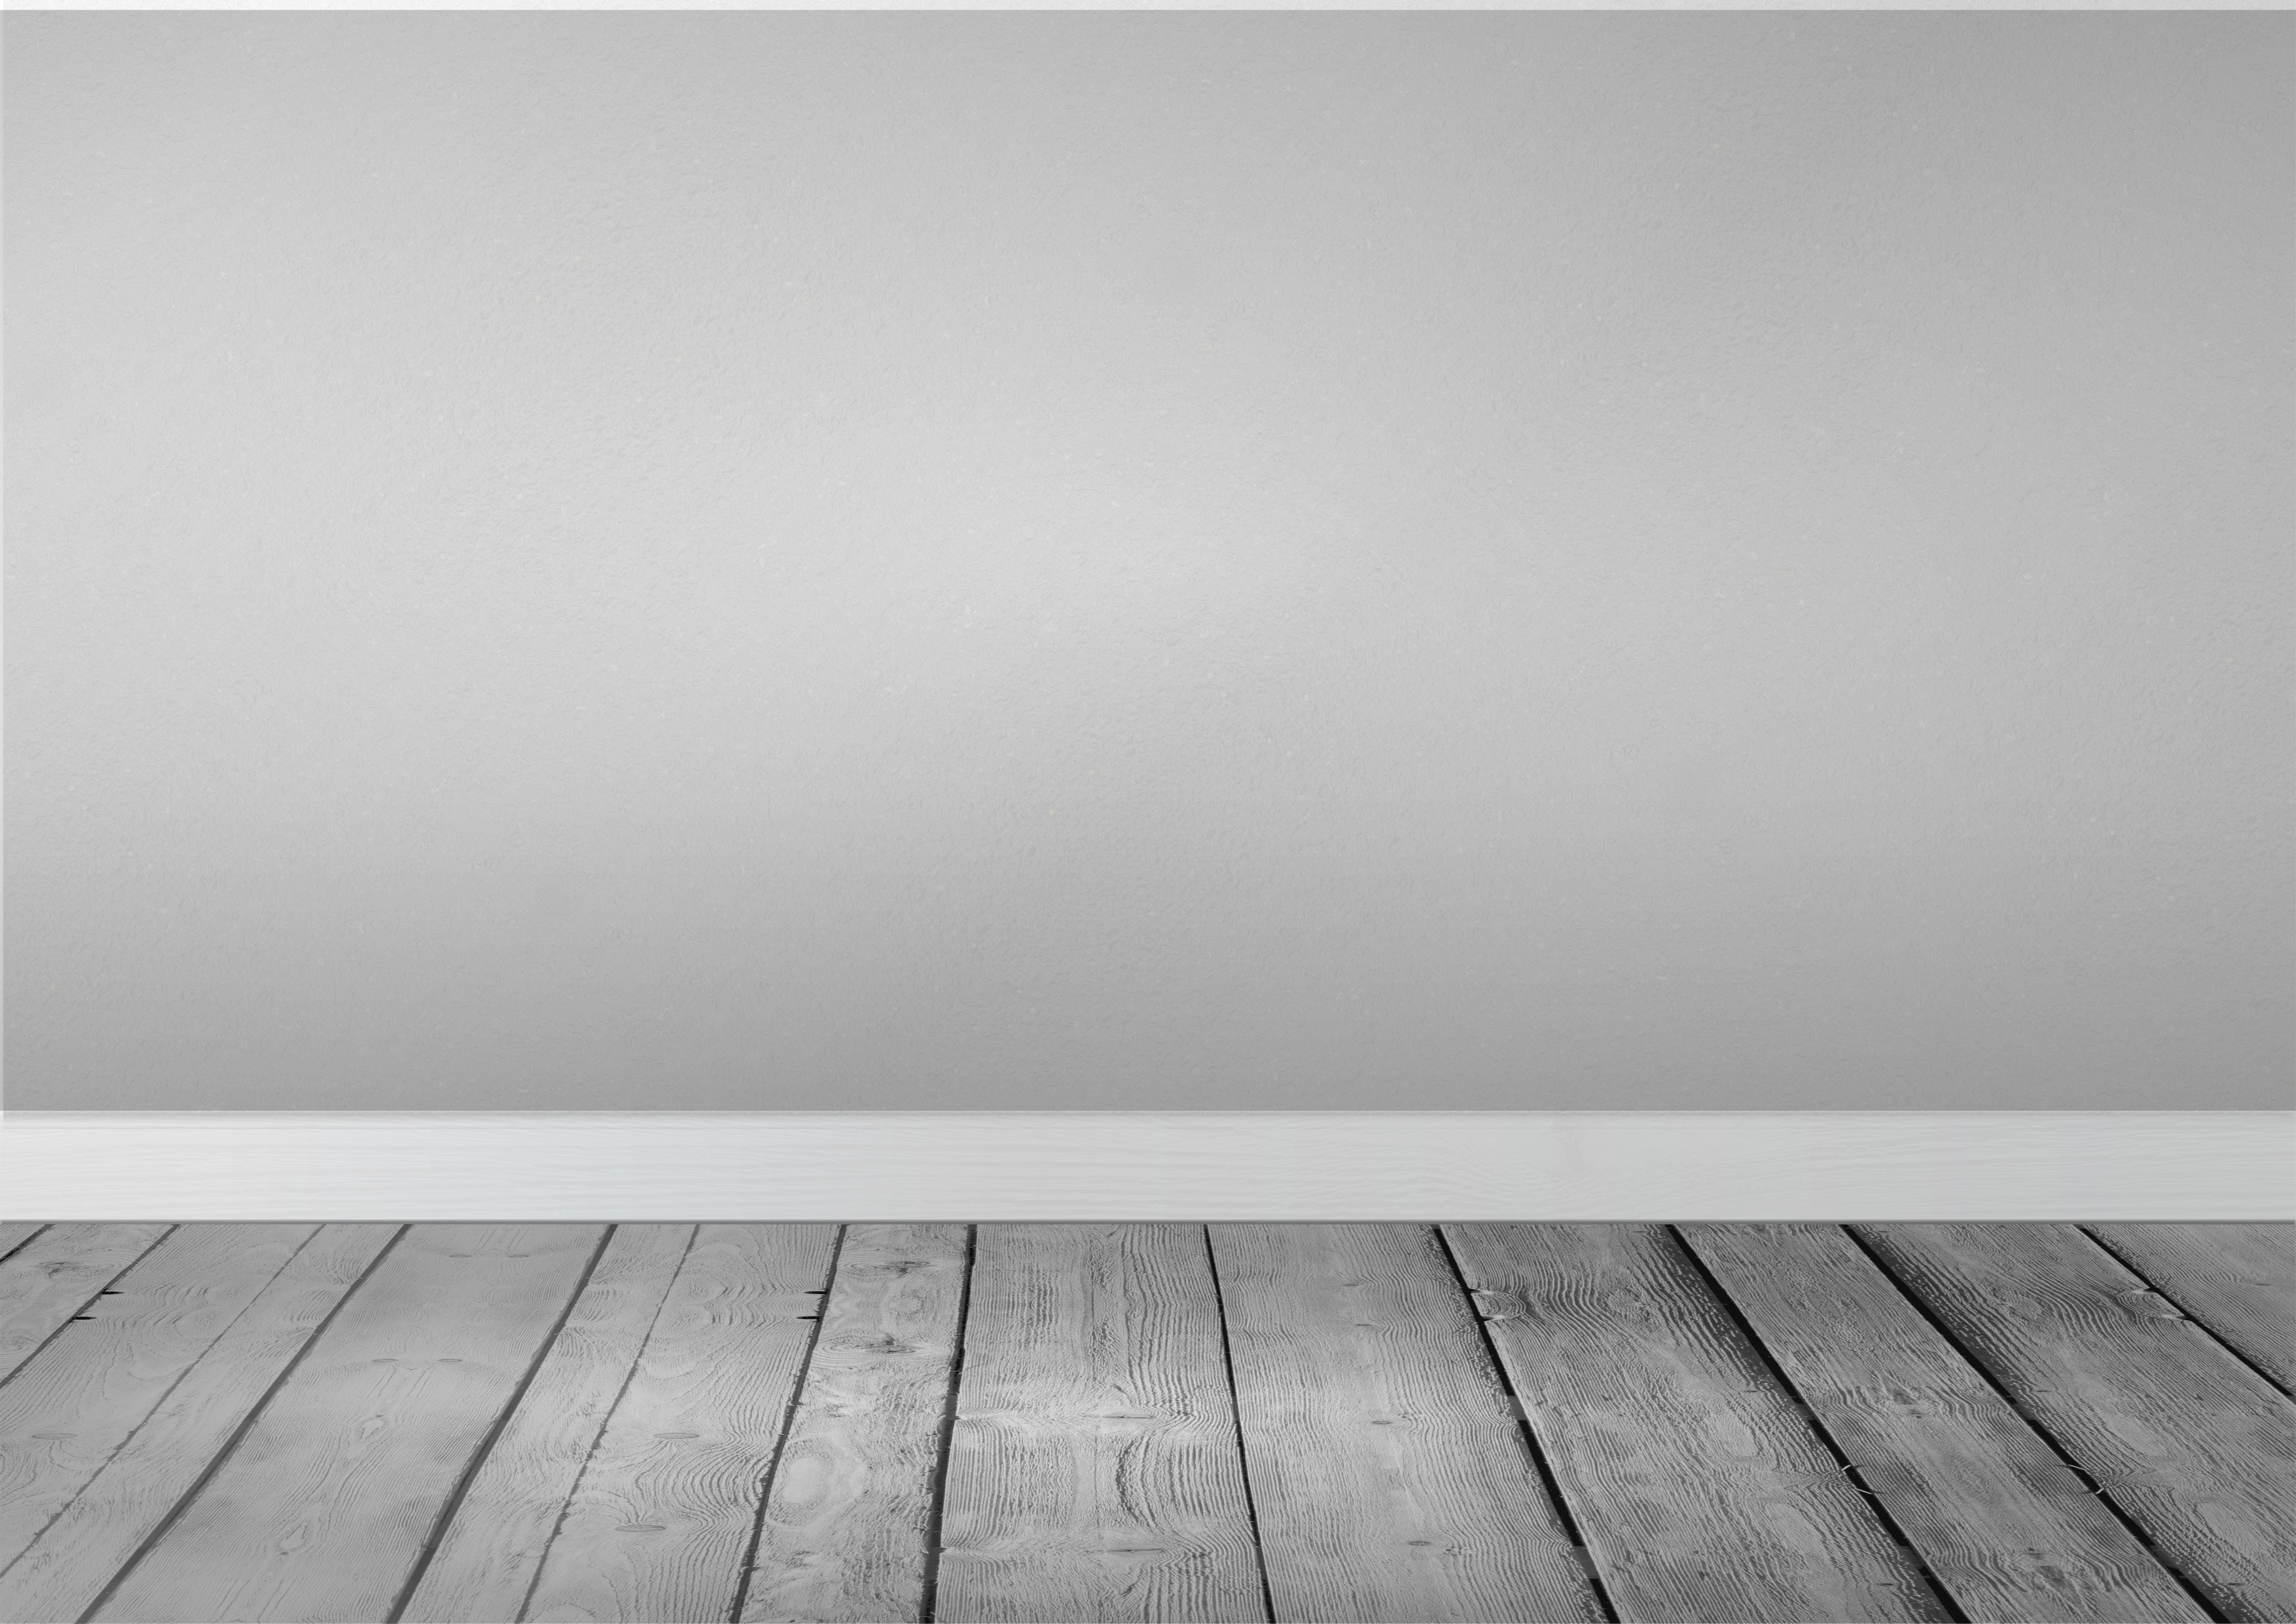
table, light, black and white, wood, white, texture, floor, building, wall, line, empty, black, furniture, room, monochrome, boards, shape, the interior of the, flooring, monochrome photography, laminate flooring